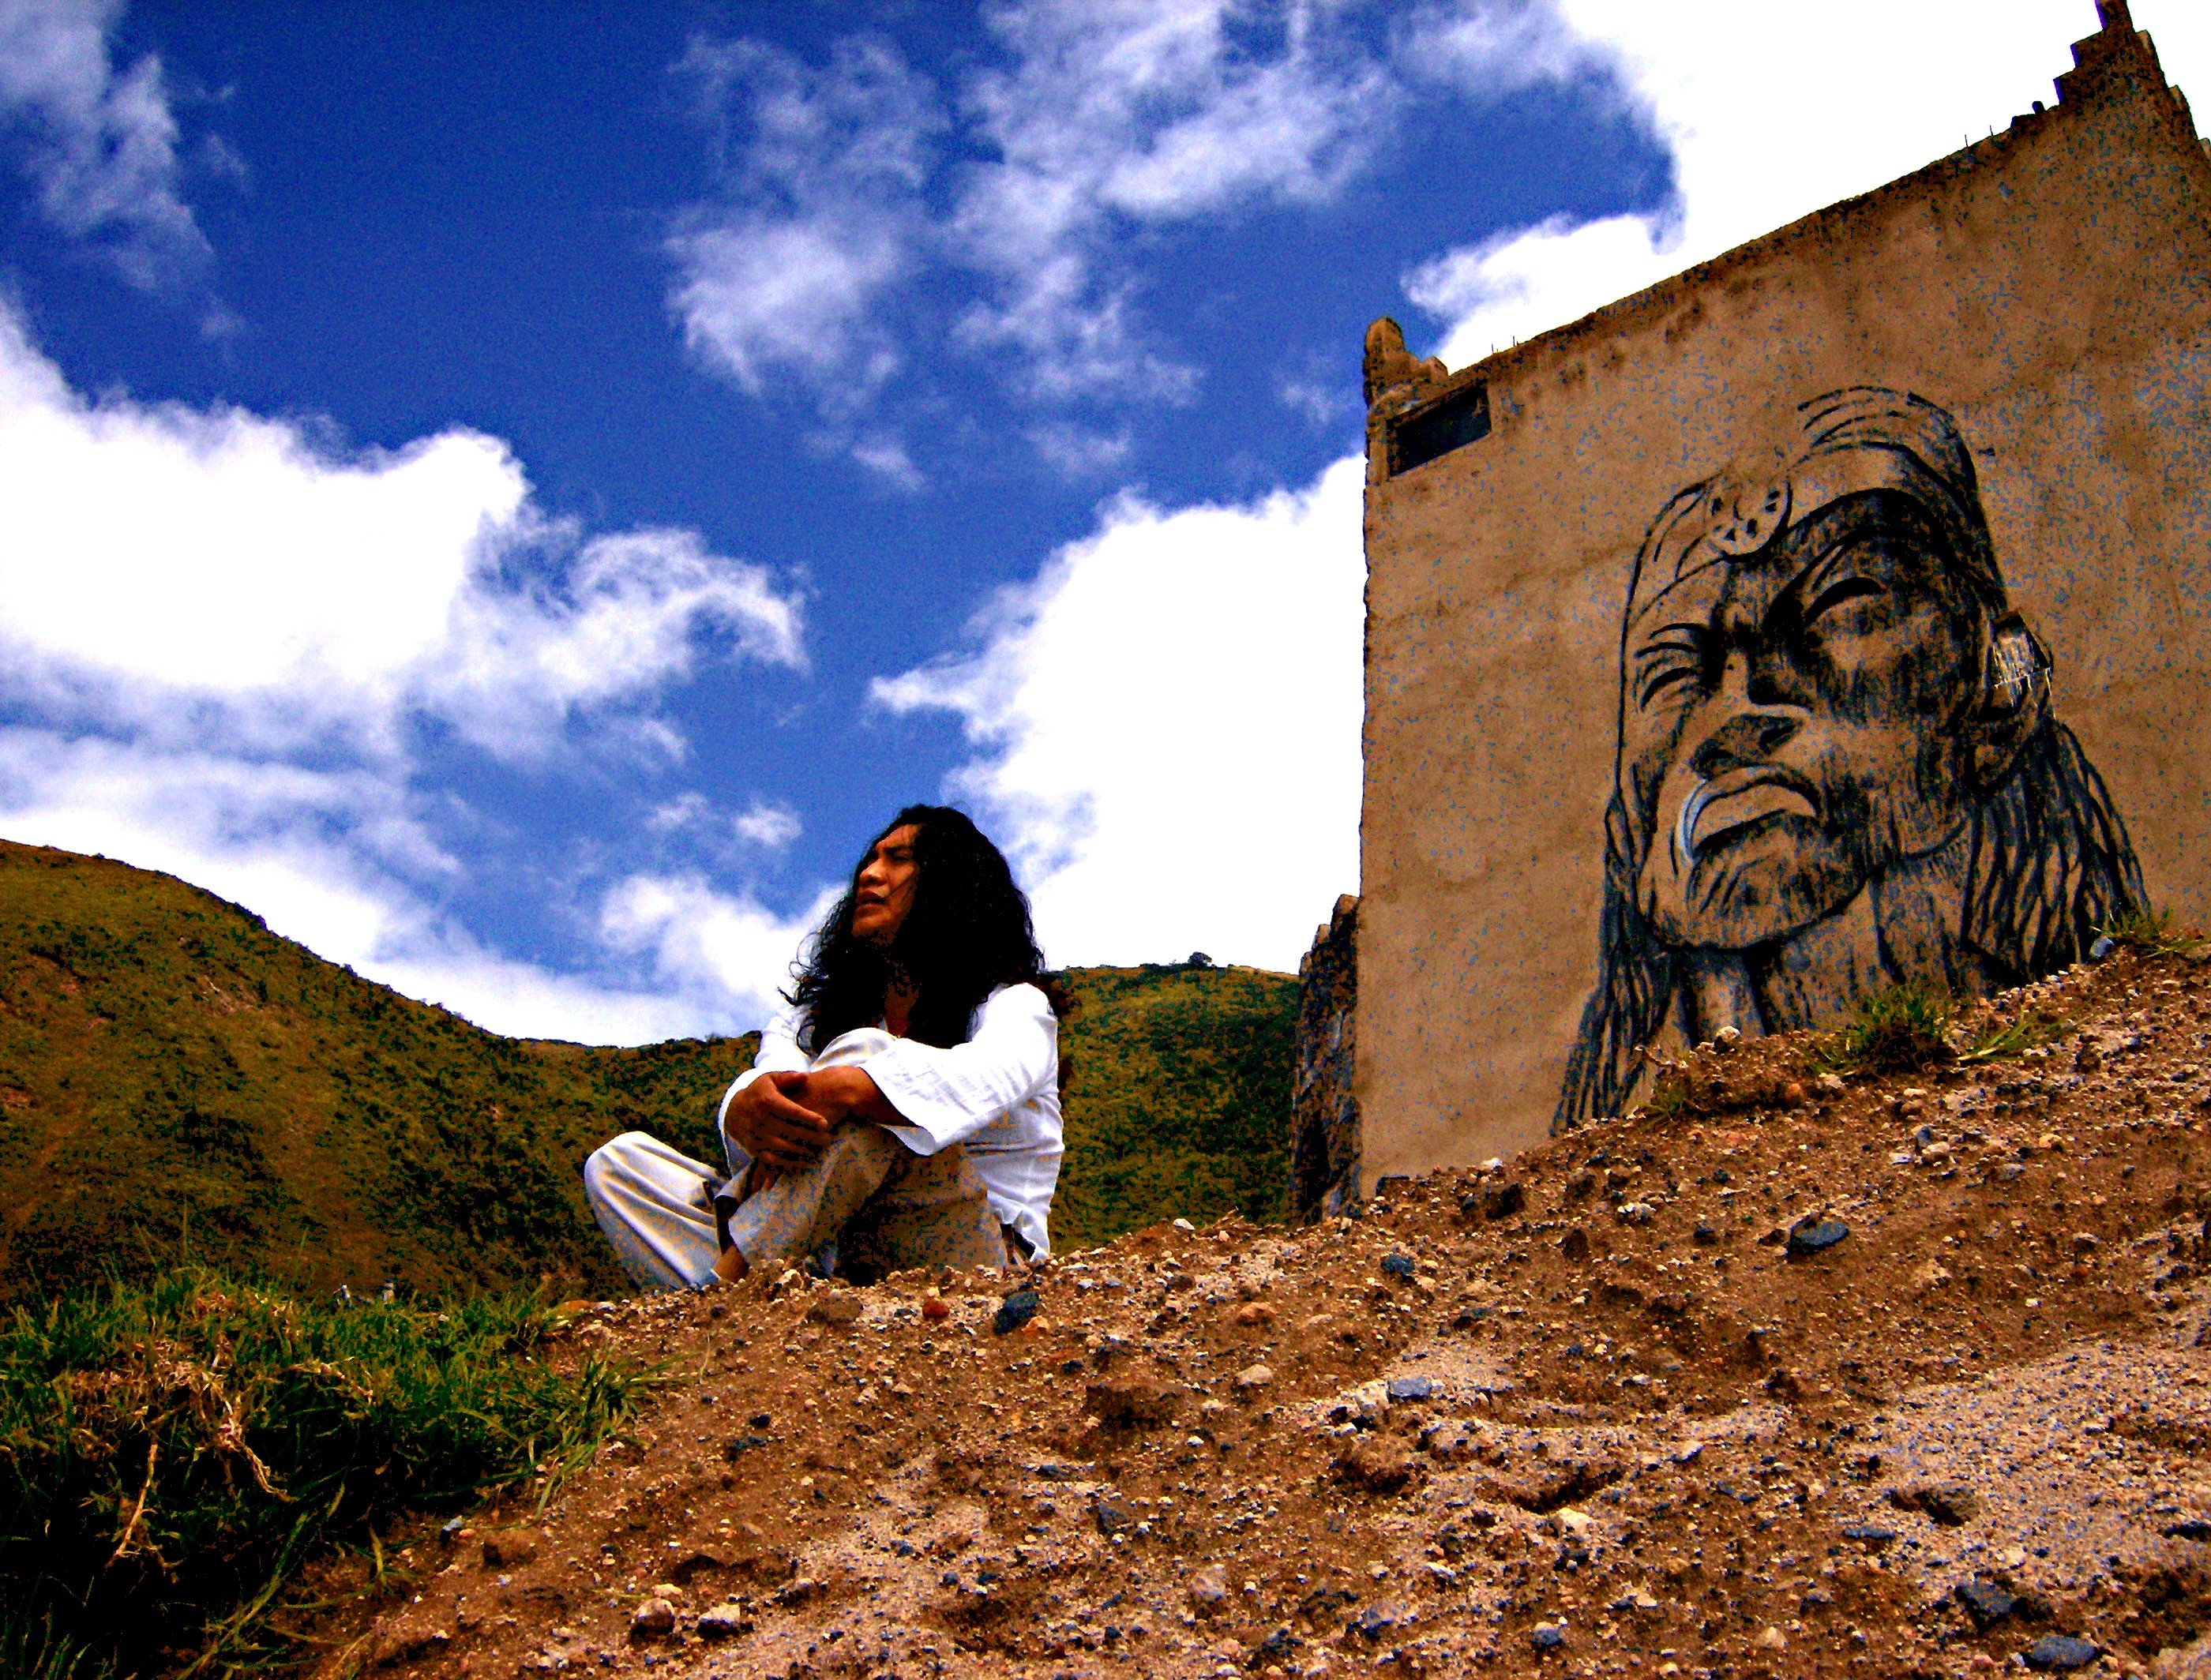
rock, adventure